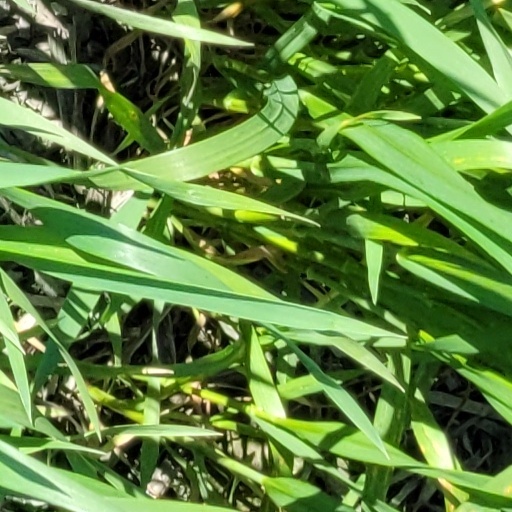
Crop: wheat